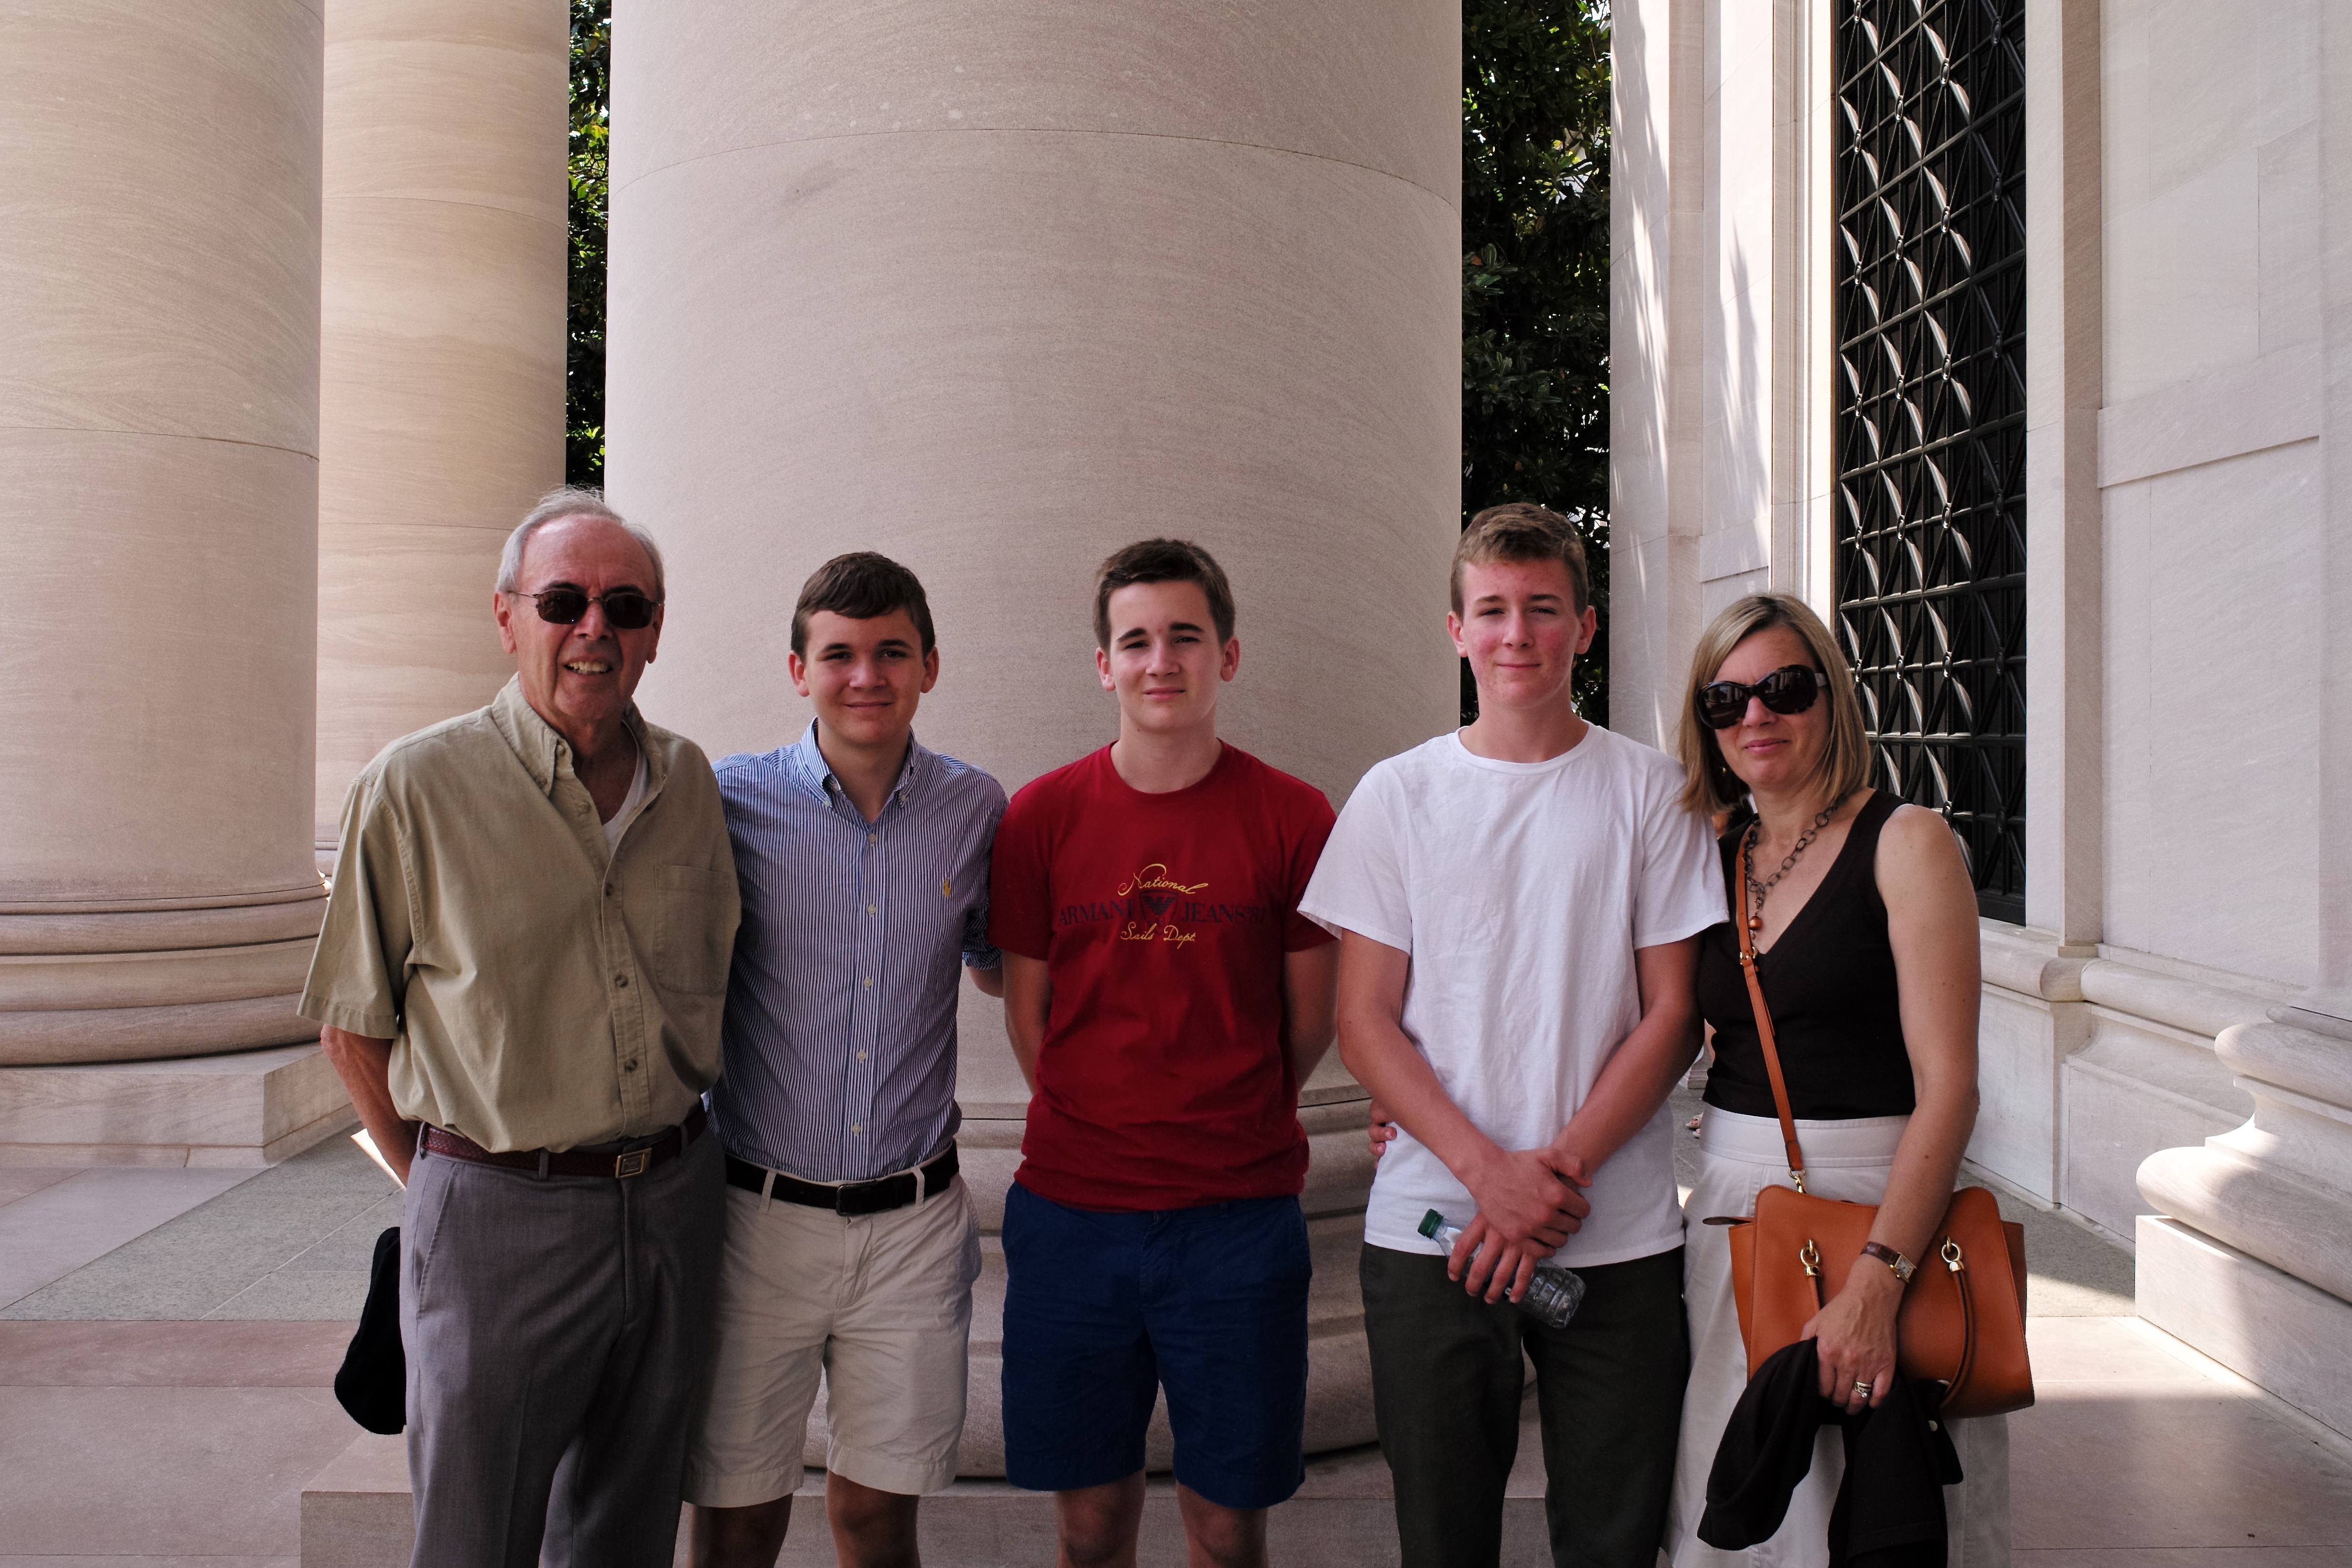
people, team, social group